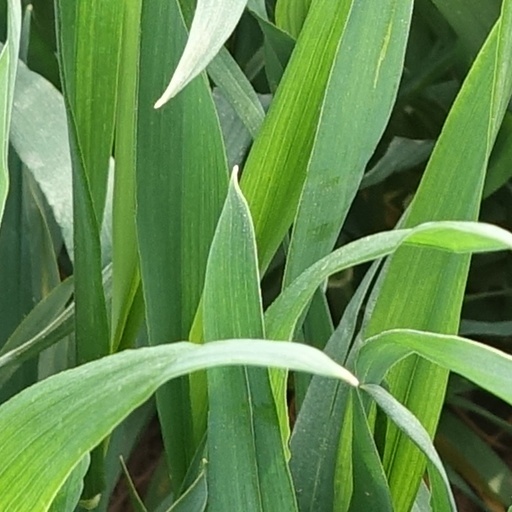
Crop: wheat